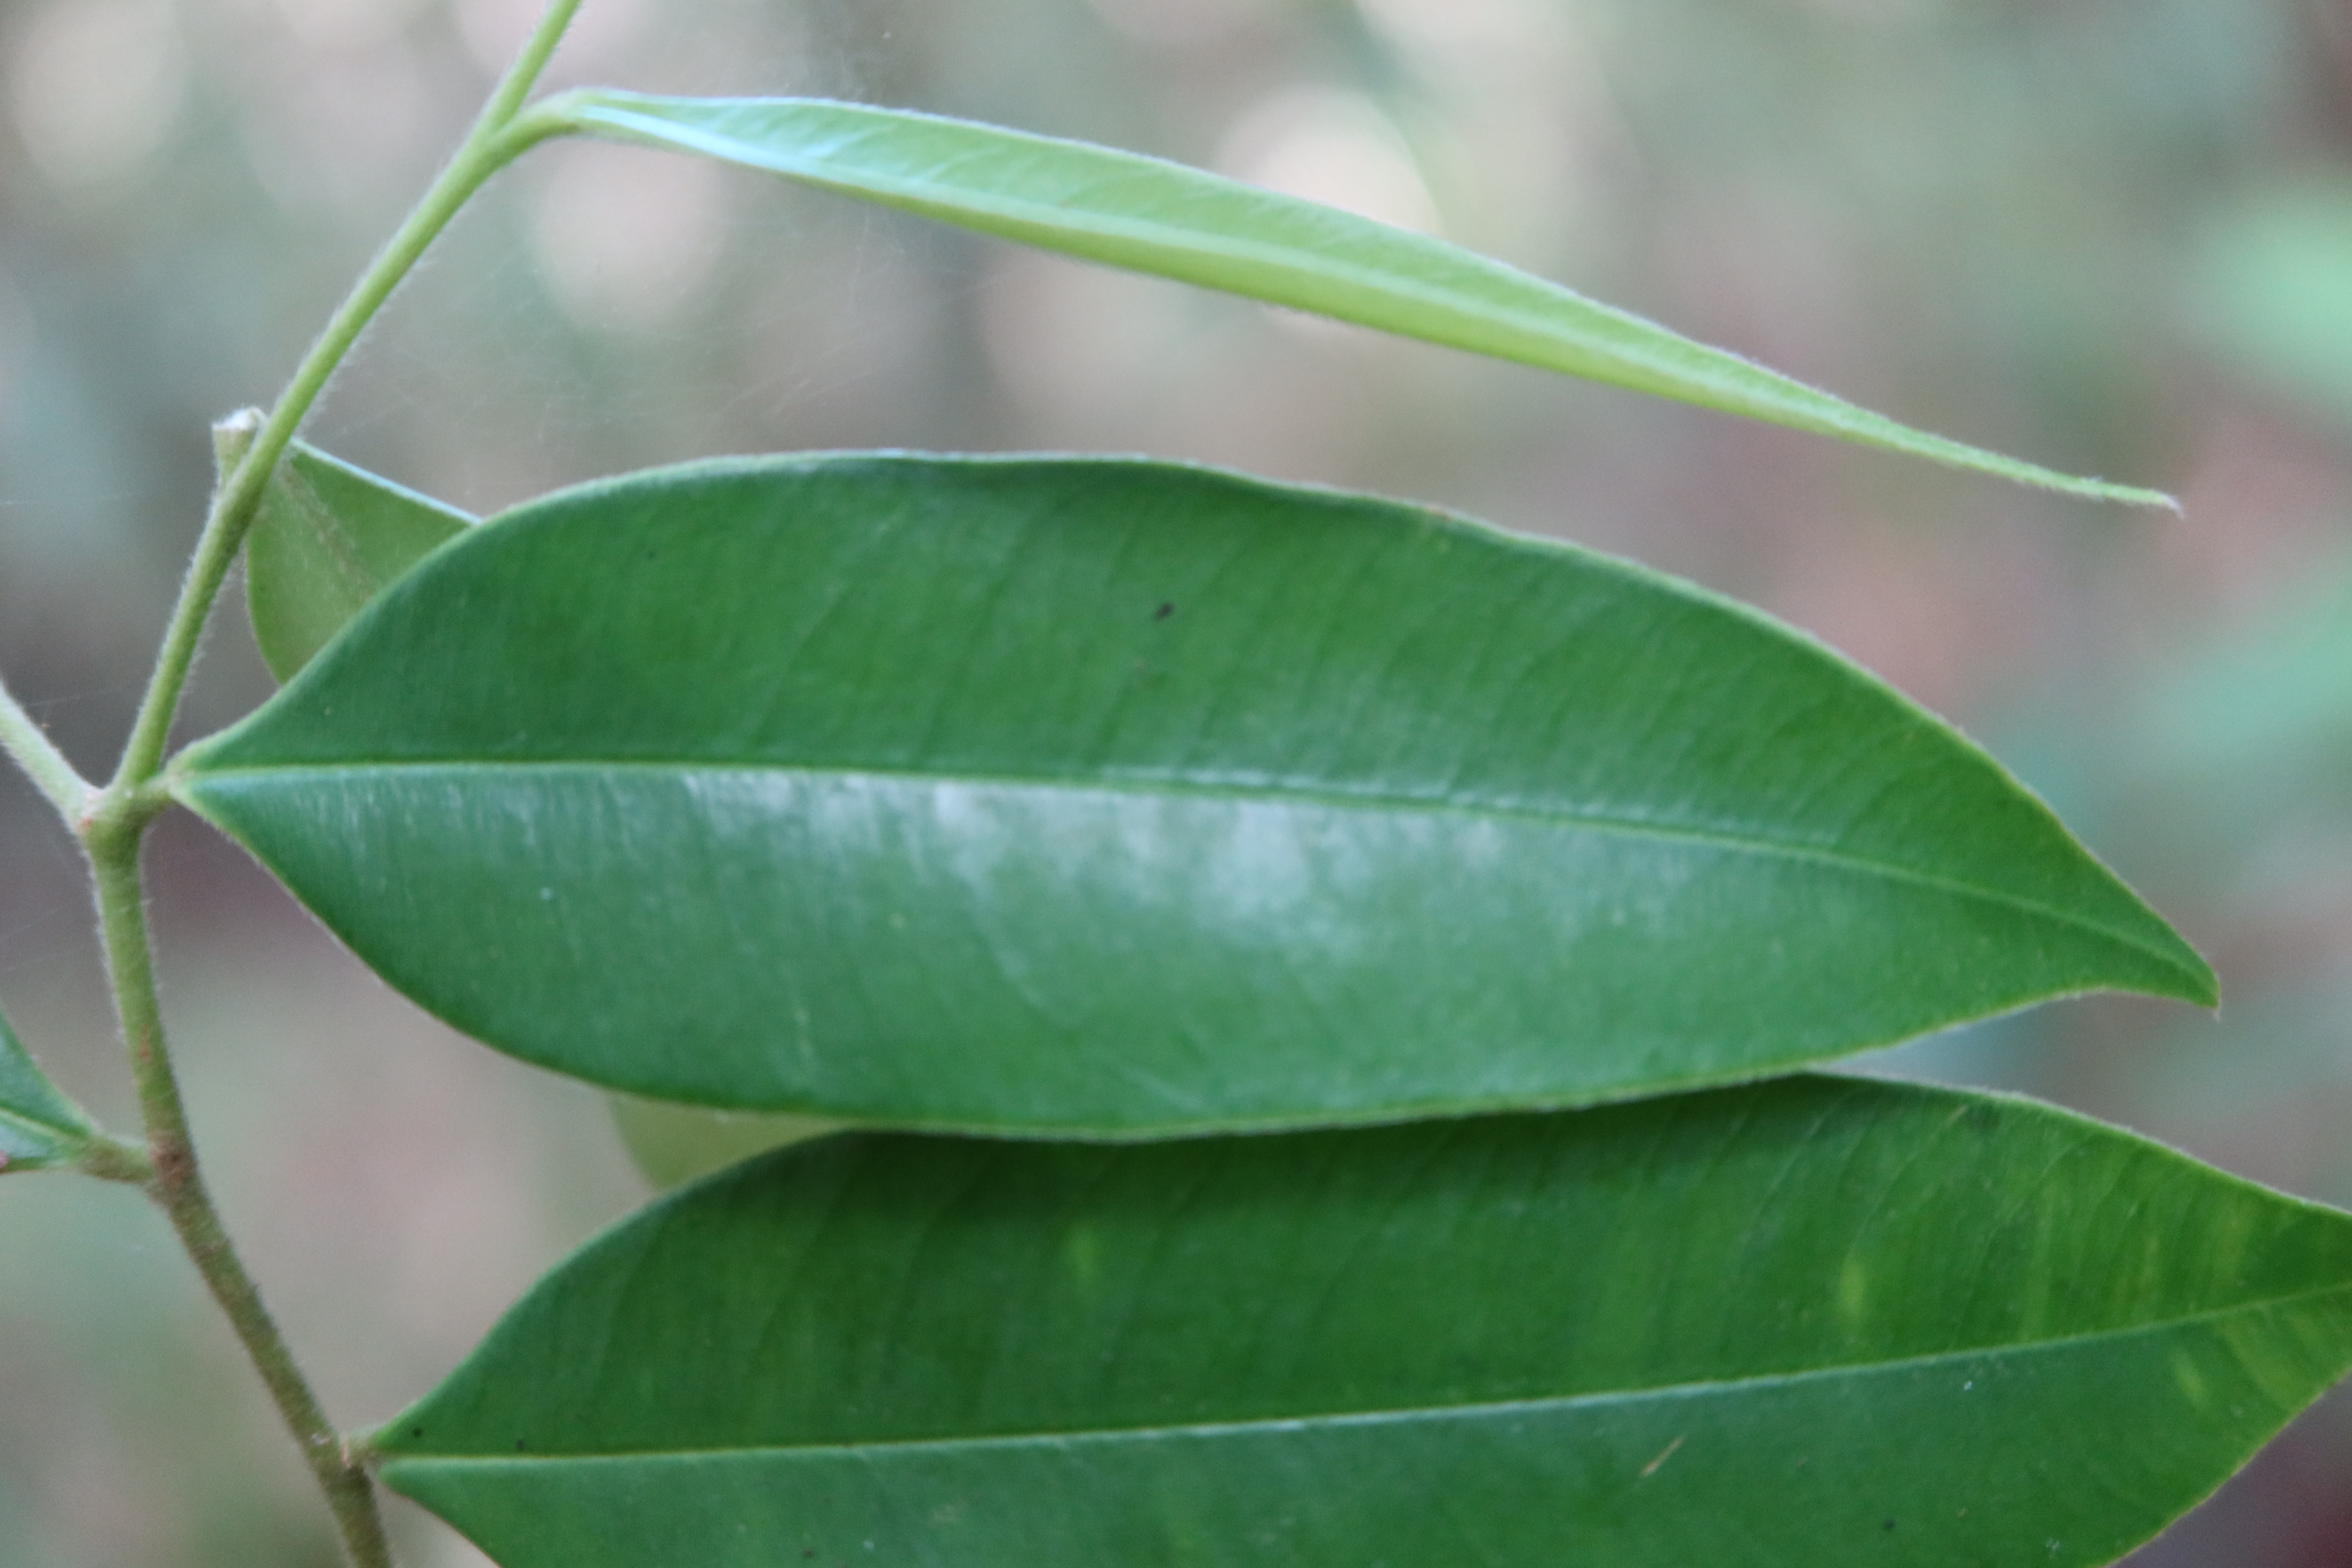
Label: Healthy